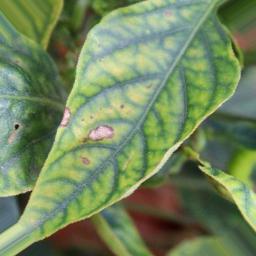
Label: nutritional